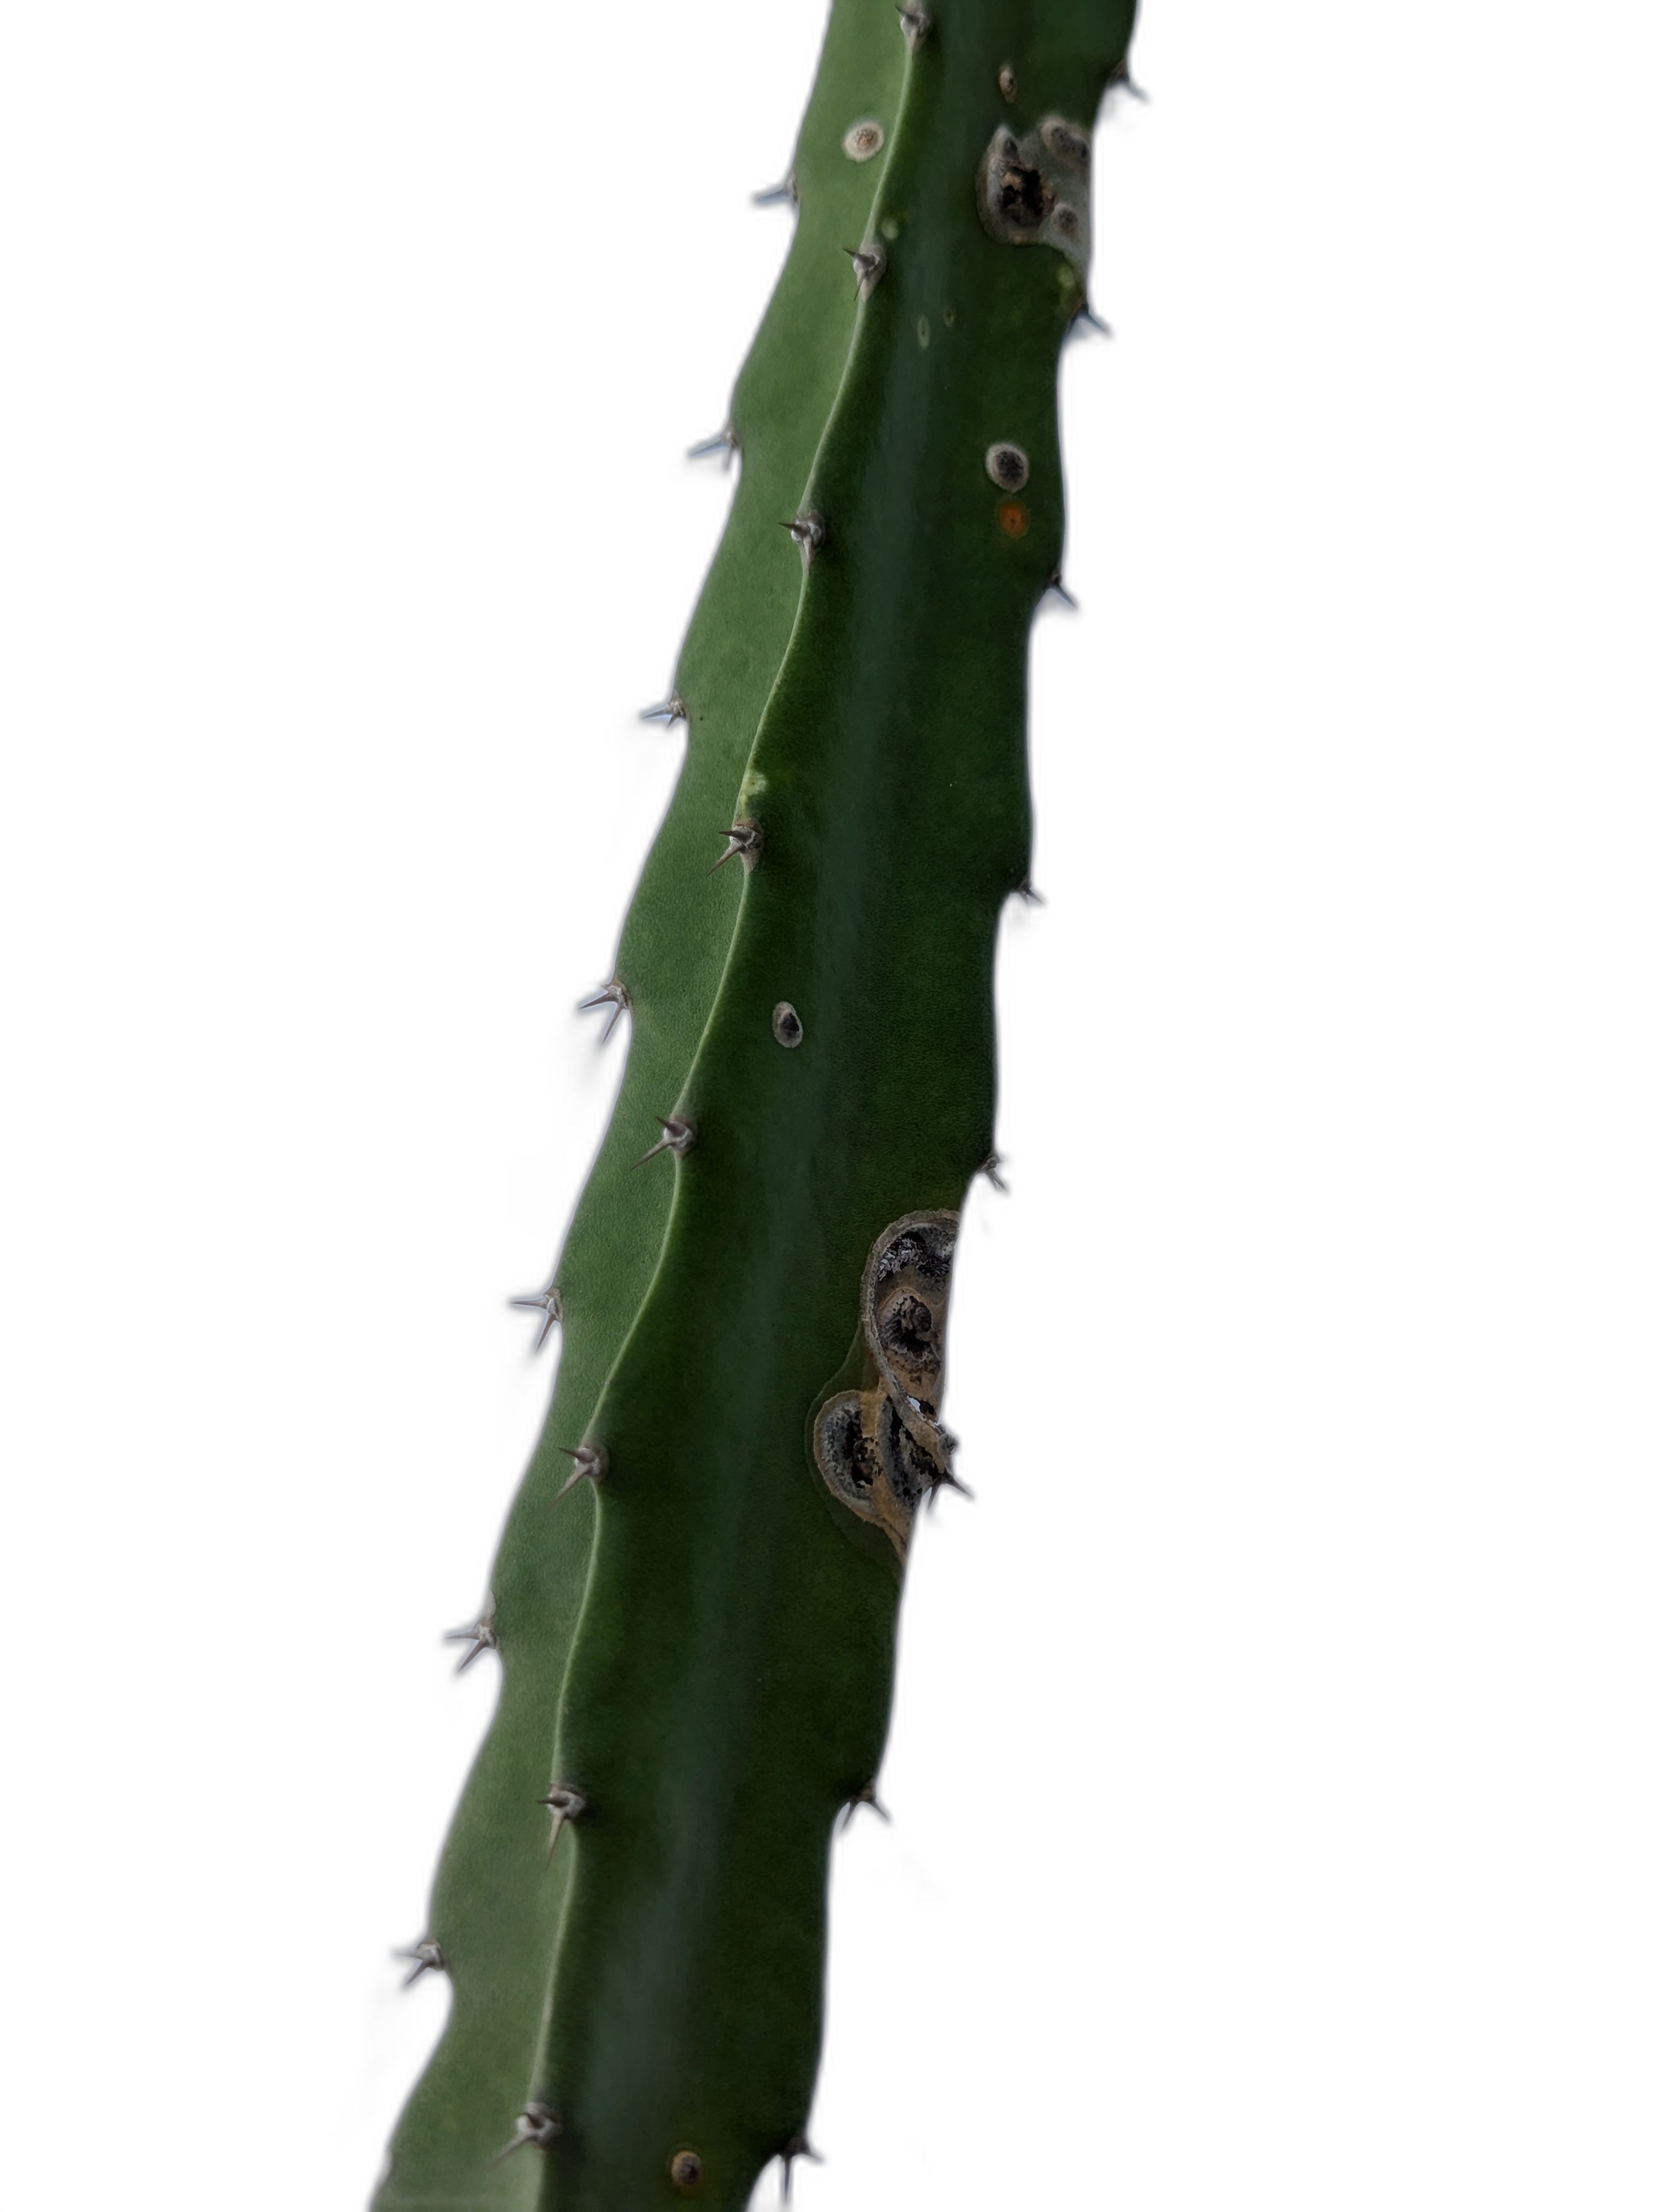
Label: Good leaf